Helmet

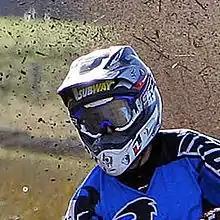
A motocross helmet with goggles and elongated chin bar

The development of hard hats for workplace safety may have been inspired by the helmets of WWI, and they have become a standard type of safety equipment on many construction job sites and industrial locations.